Karin Jonzen

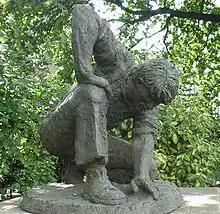
"The Gardener" (1971), located by London Wall

After the war Jonzen's figures and sculptures were bought by some important art collectors, including Robert Sainsbury and Kenneth Clark, although otherwise commercial galleries showed little interest in her work. In 1948 she won the Royal Society of British Sculptors' Feodora Gleichen Award for women artists. A number of high-profile public commissions followed. The Arts Council commissioned her to produce a sculpture for the newly built Southbank Centre and the World Health Organization commissioned works from her for its centres in New Delhi and Geneva. A standing figure was commissioned for the Festival of Britain in 1951. Jonzen also participated in the "Some Contemporary British Sculpture" exhibition organised by the Arts Council in 1956.